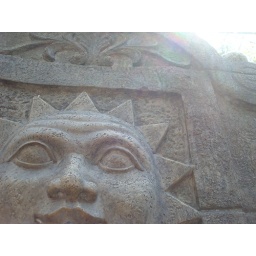
The girls and I have been exploring what's around the house and the neighborhood since this is our first Spring here.